Love Is Indivisible by Twins

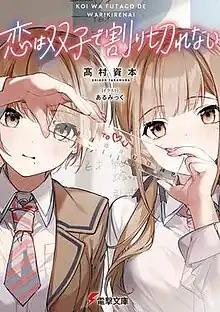
First light novel volume cover

abbreviated as is a Japanese light novel series written by Shihon Takamura and illustrated by Almic. It began publication in May 2021 under ASCII Media Works' Dengeki Bunko imprint, with six volumes released as of July 2024. A manga adaptation illustrated by Okari has been serialized in ASCII Media Works' "" magazine since April 2022, with its chapters collected into three volumes as of August 2024. An anime television series adaptation produced by Roll2 aired from July to September 2024.